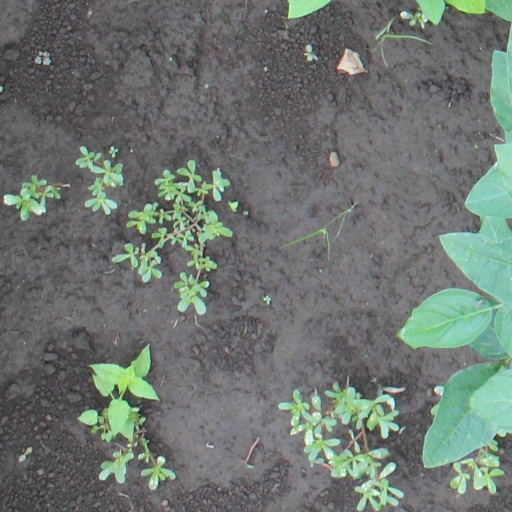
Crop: soybean